Bee learning and communication

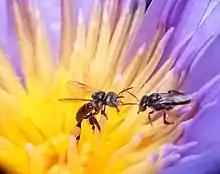
Bees learn and communicate in a variety of ways.

Bee learning and communication includes cognitive and sensory processes in all kinds of bees, that is the insects in the seven families making up the clade Anthophila. Some species have been studied more extensively than others, in particular "Apis mellifera", or European honey bee. Color learning has also been studied in bumblebees.